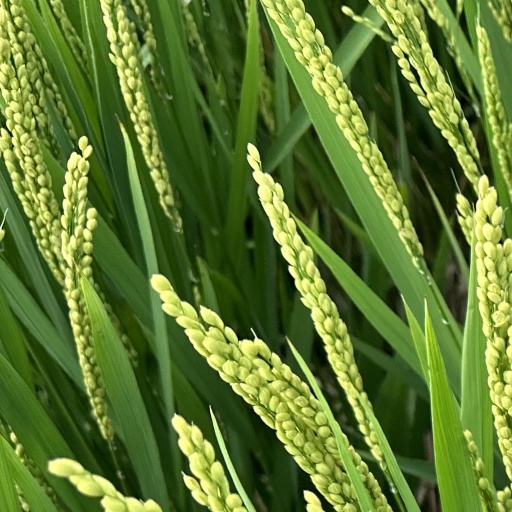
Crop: rice